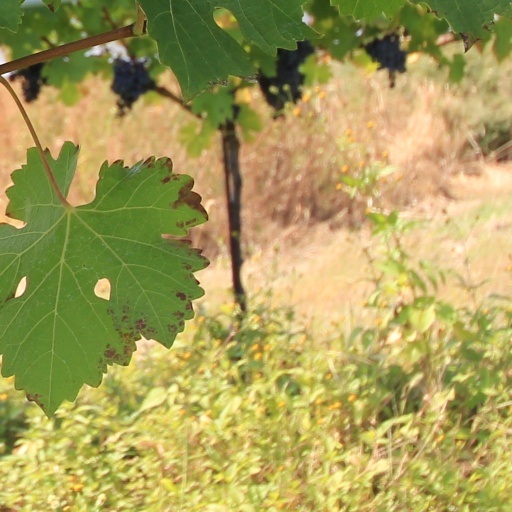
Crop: grape